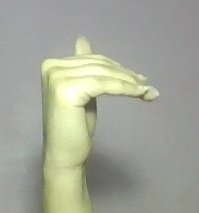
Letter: khaa